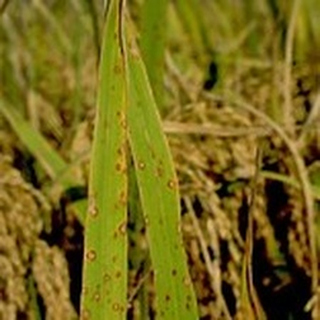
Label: wheat_tan_spot